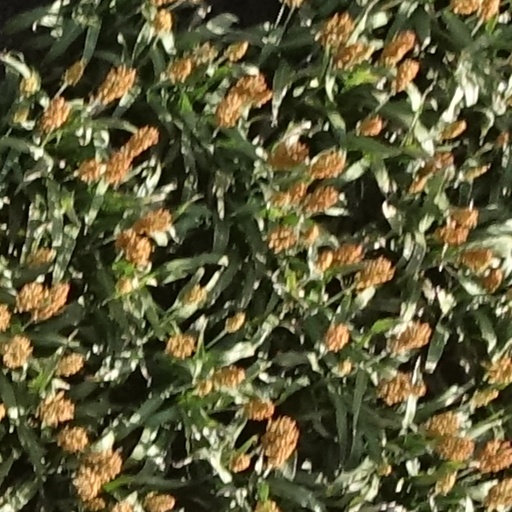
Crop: sorghum